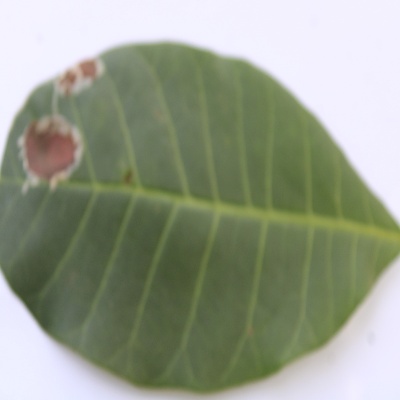
Crop: Cashew
Condition: leaf miner